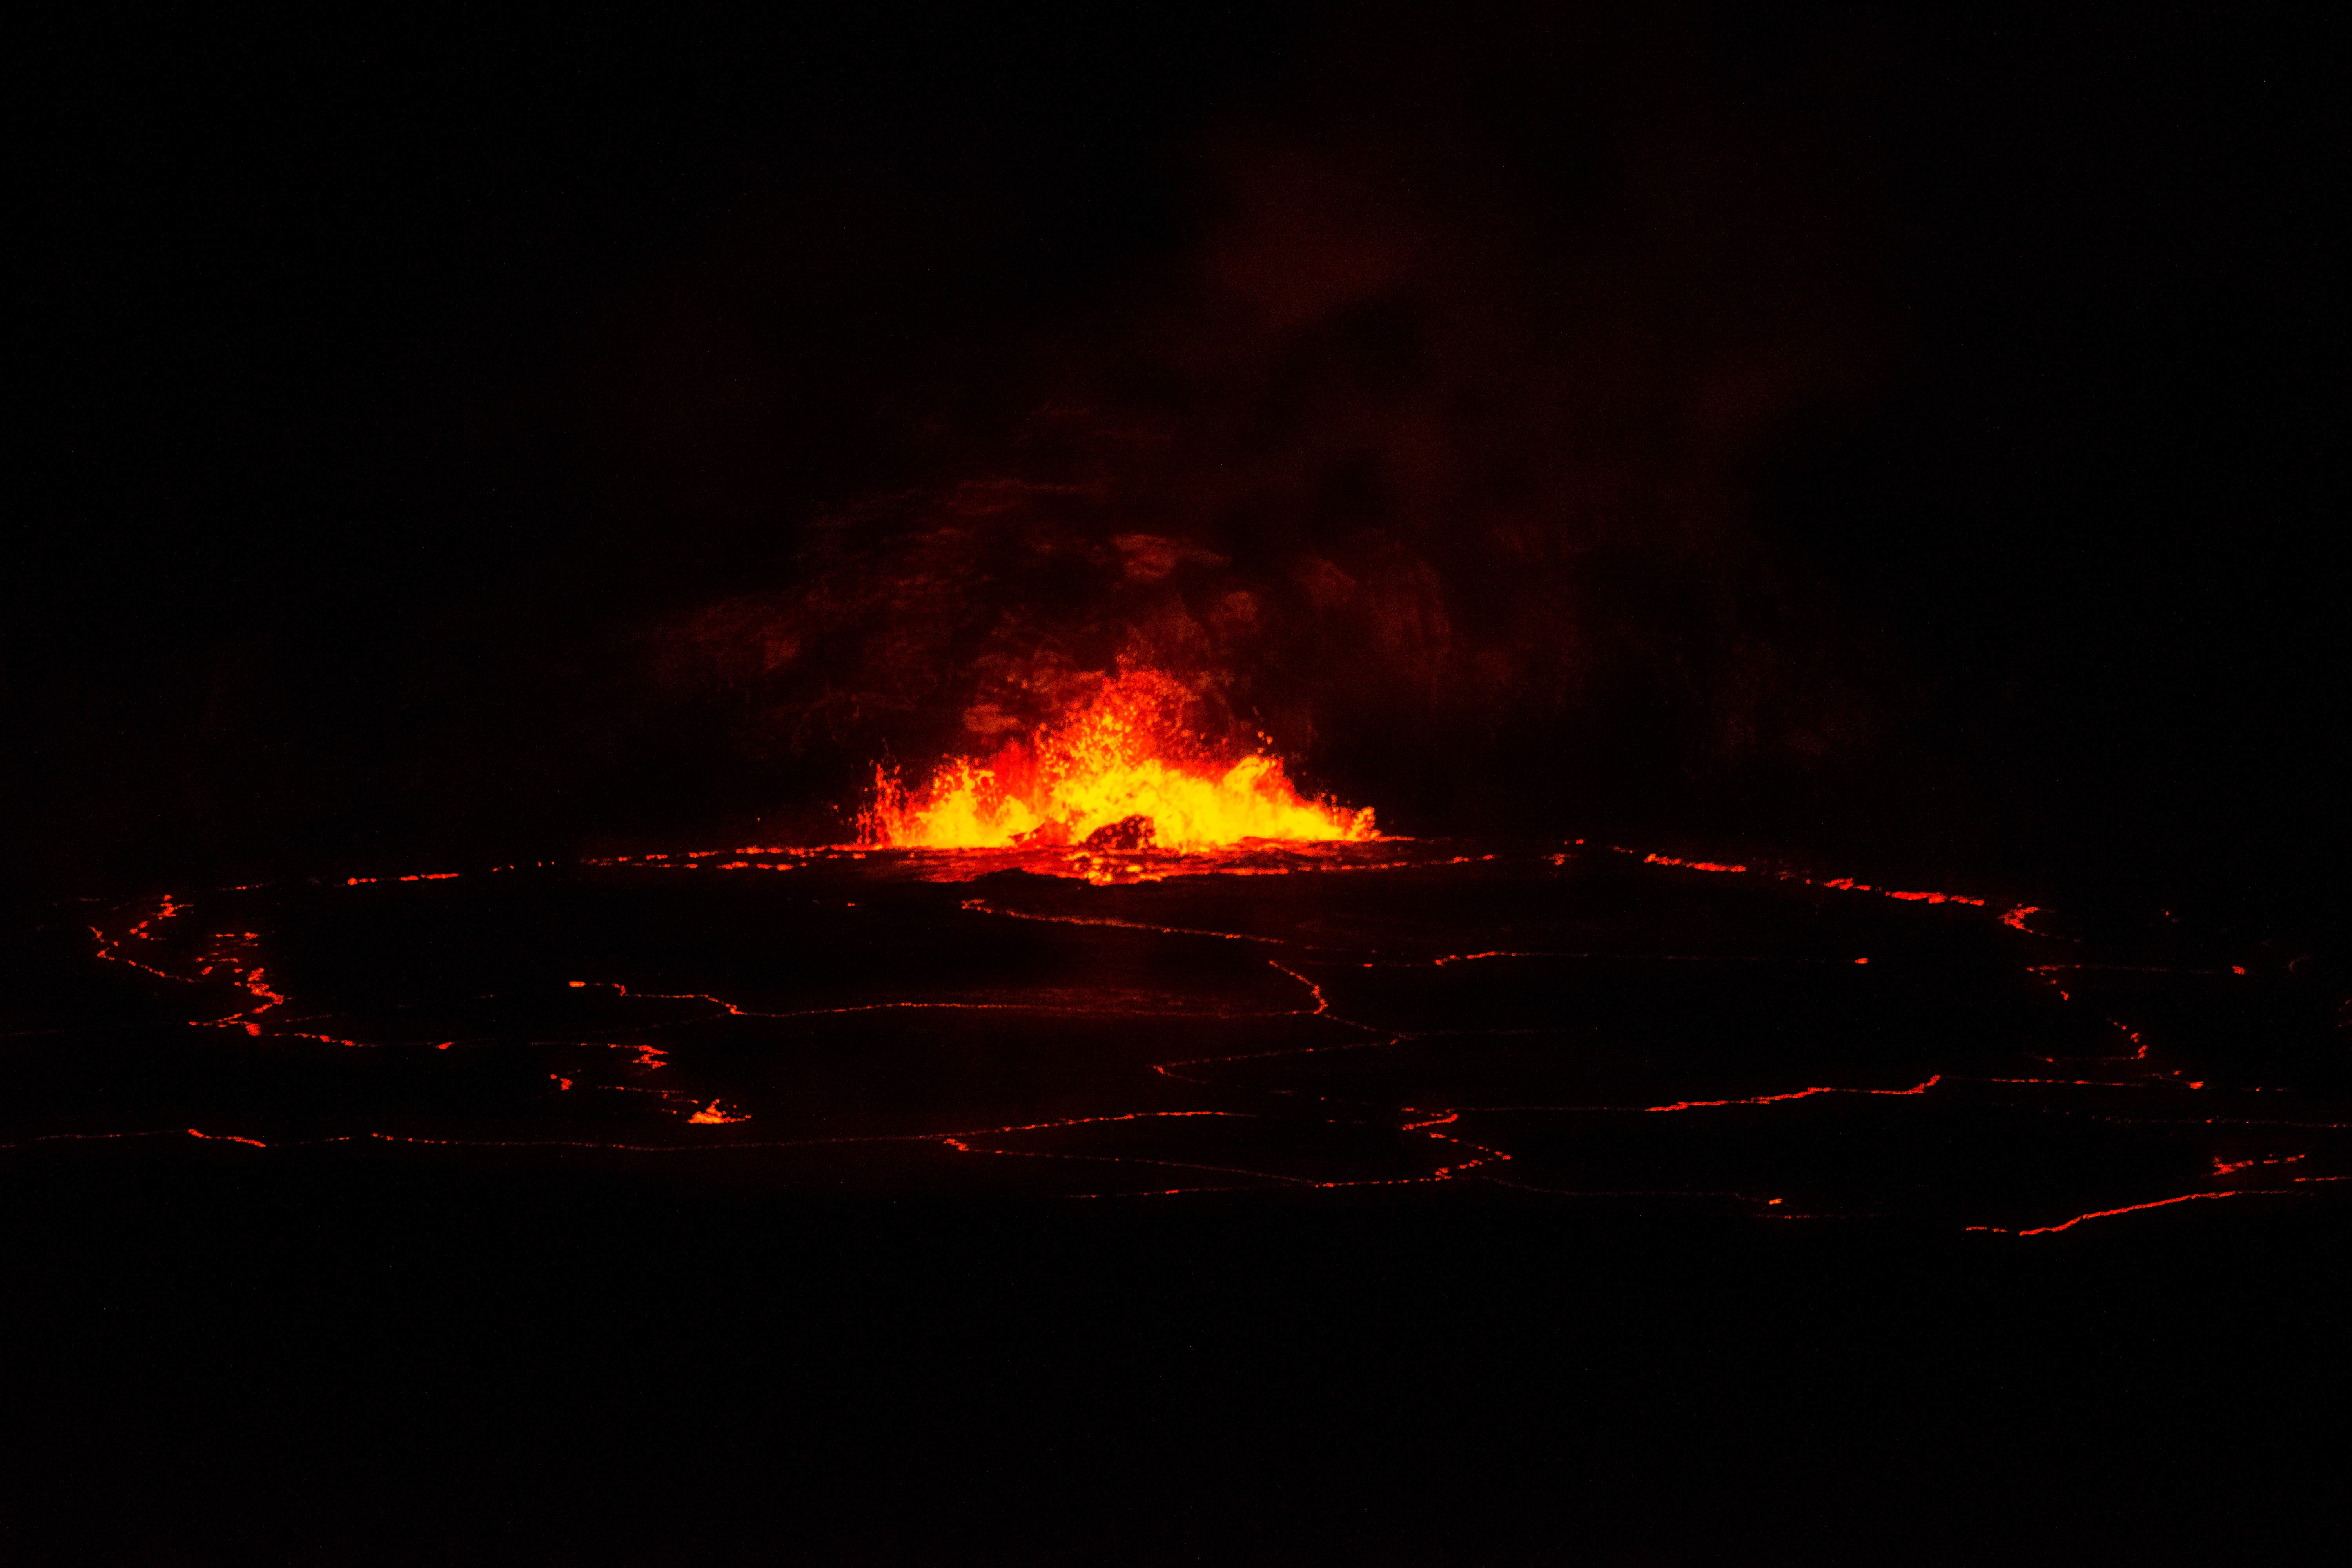
night, fire, darkness, bonfire, geological phenomenon